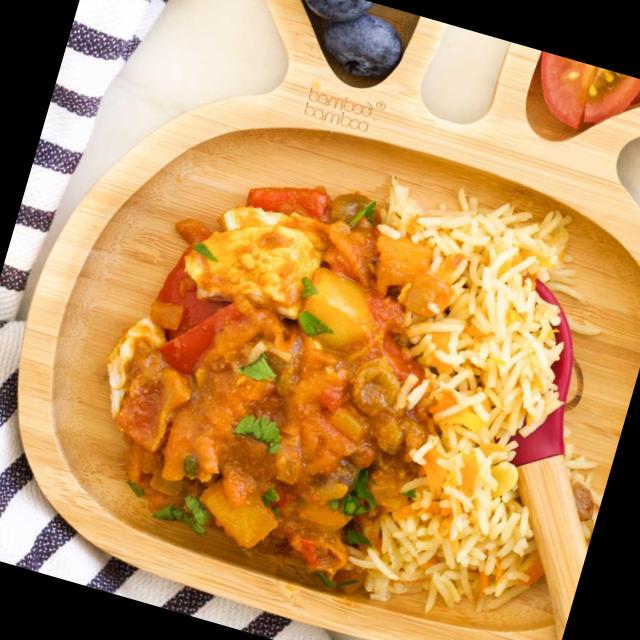
Dish: chicken_curry